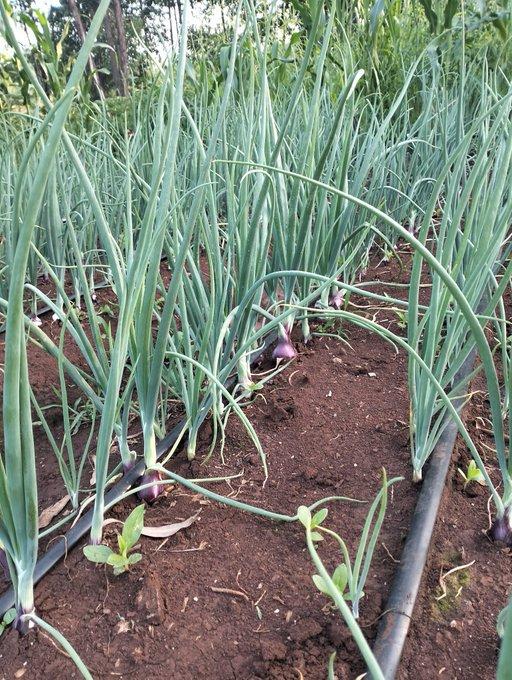
Mazao aina ya kitunguu yamepandwa shambani, yakipokea maji kwa msaada wa mipira ya umwagiliaji, ikisaidia mimea kukua vyema bila kutegemea mvua.